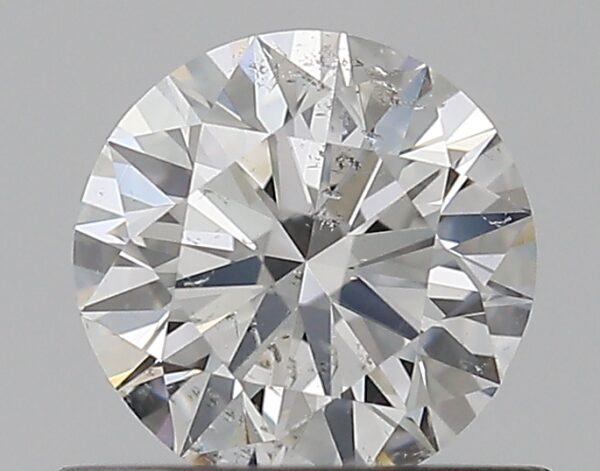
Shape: round
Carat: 0.5
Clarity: SI2
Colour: G
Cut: EX
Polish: EX
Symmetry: EX
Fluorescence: F
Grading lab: GIA
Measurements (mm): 5.07 x 5.11 x 3.12